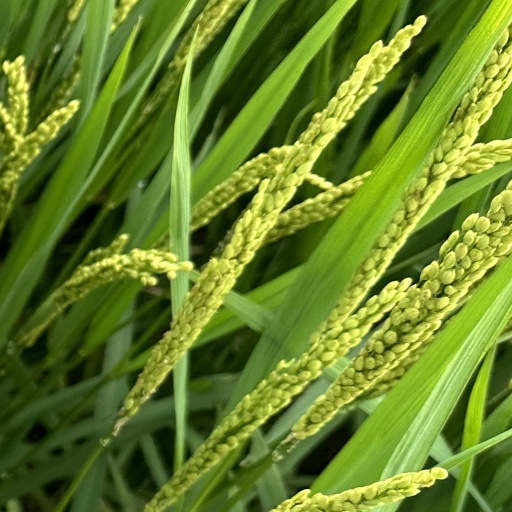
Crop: rice